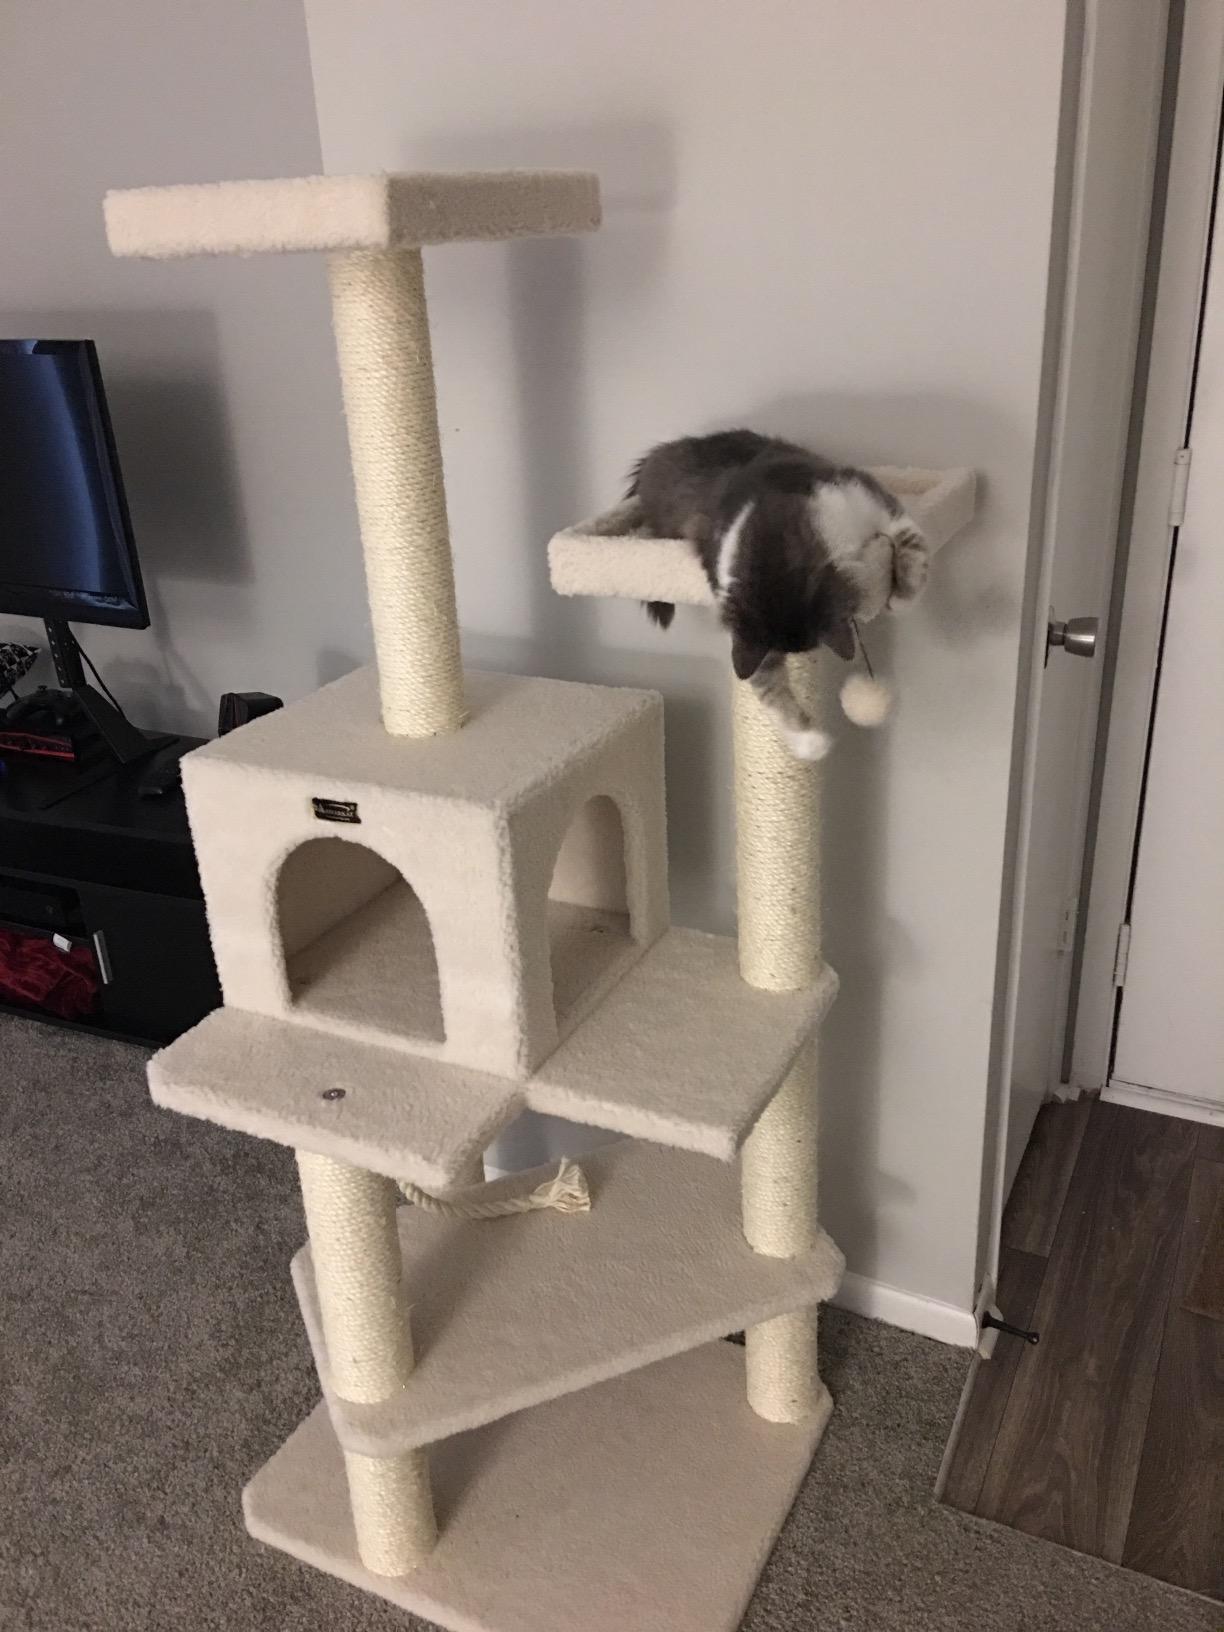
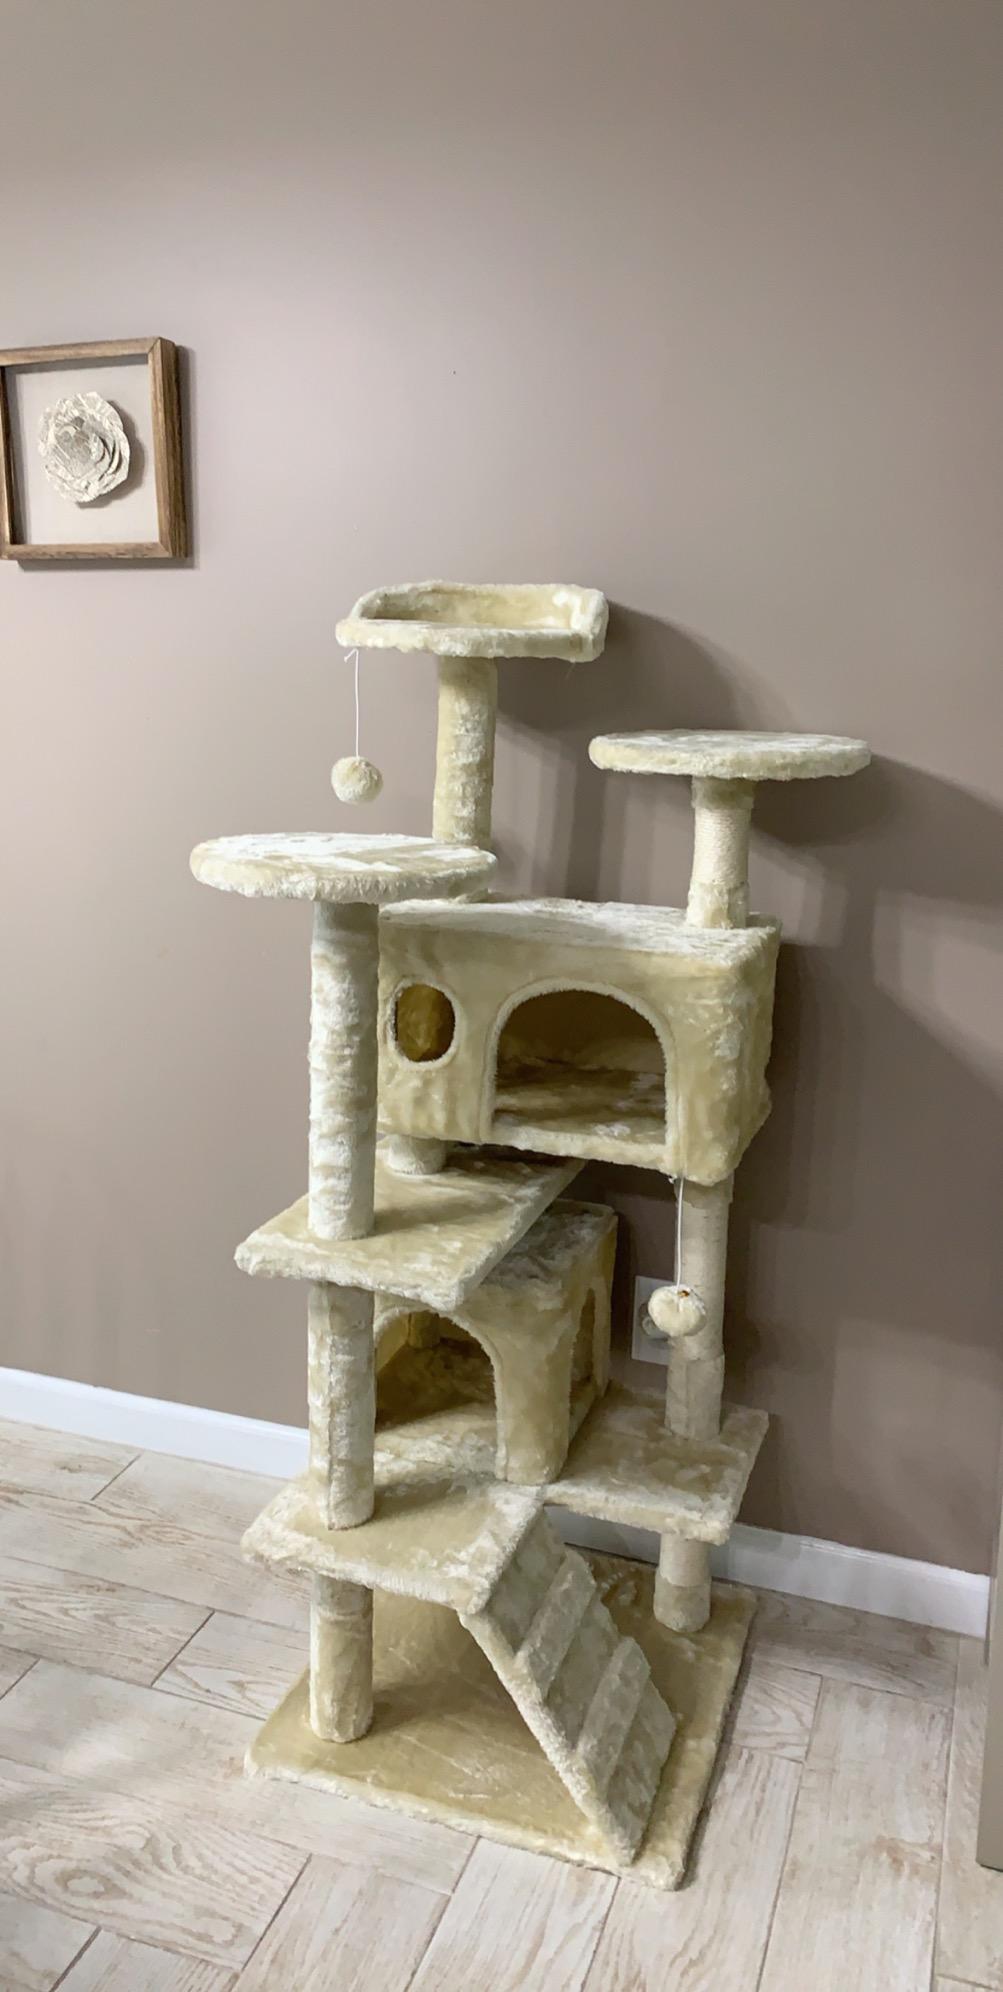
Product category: items_cat tree
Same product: no